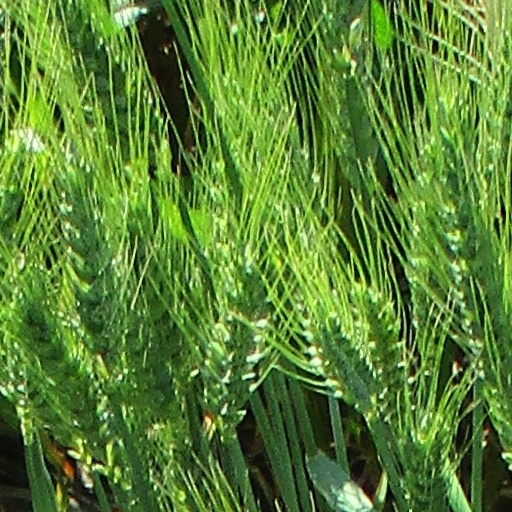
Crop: wheat